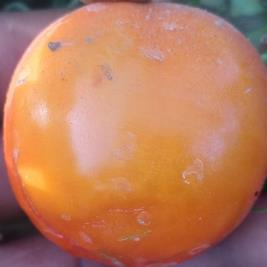
Crop: Tomato
Condition: healthy-fruit